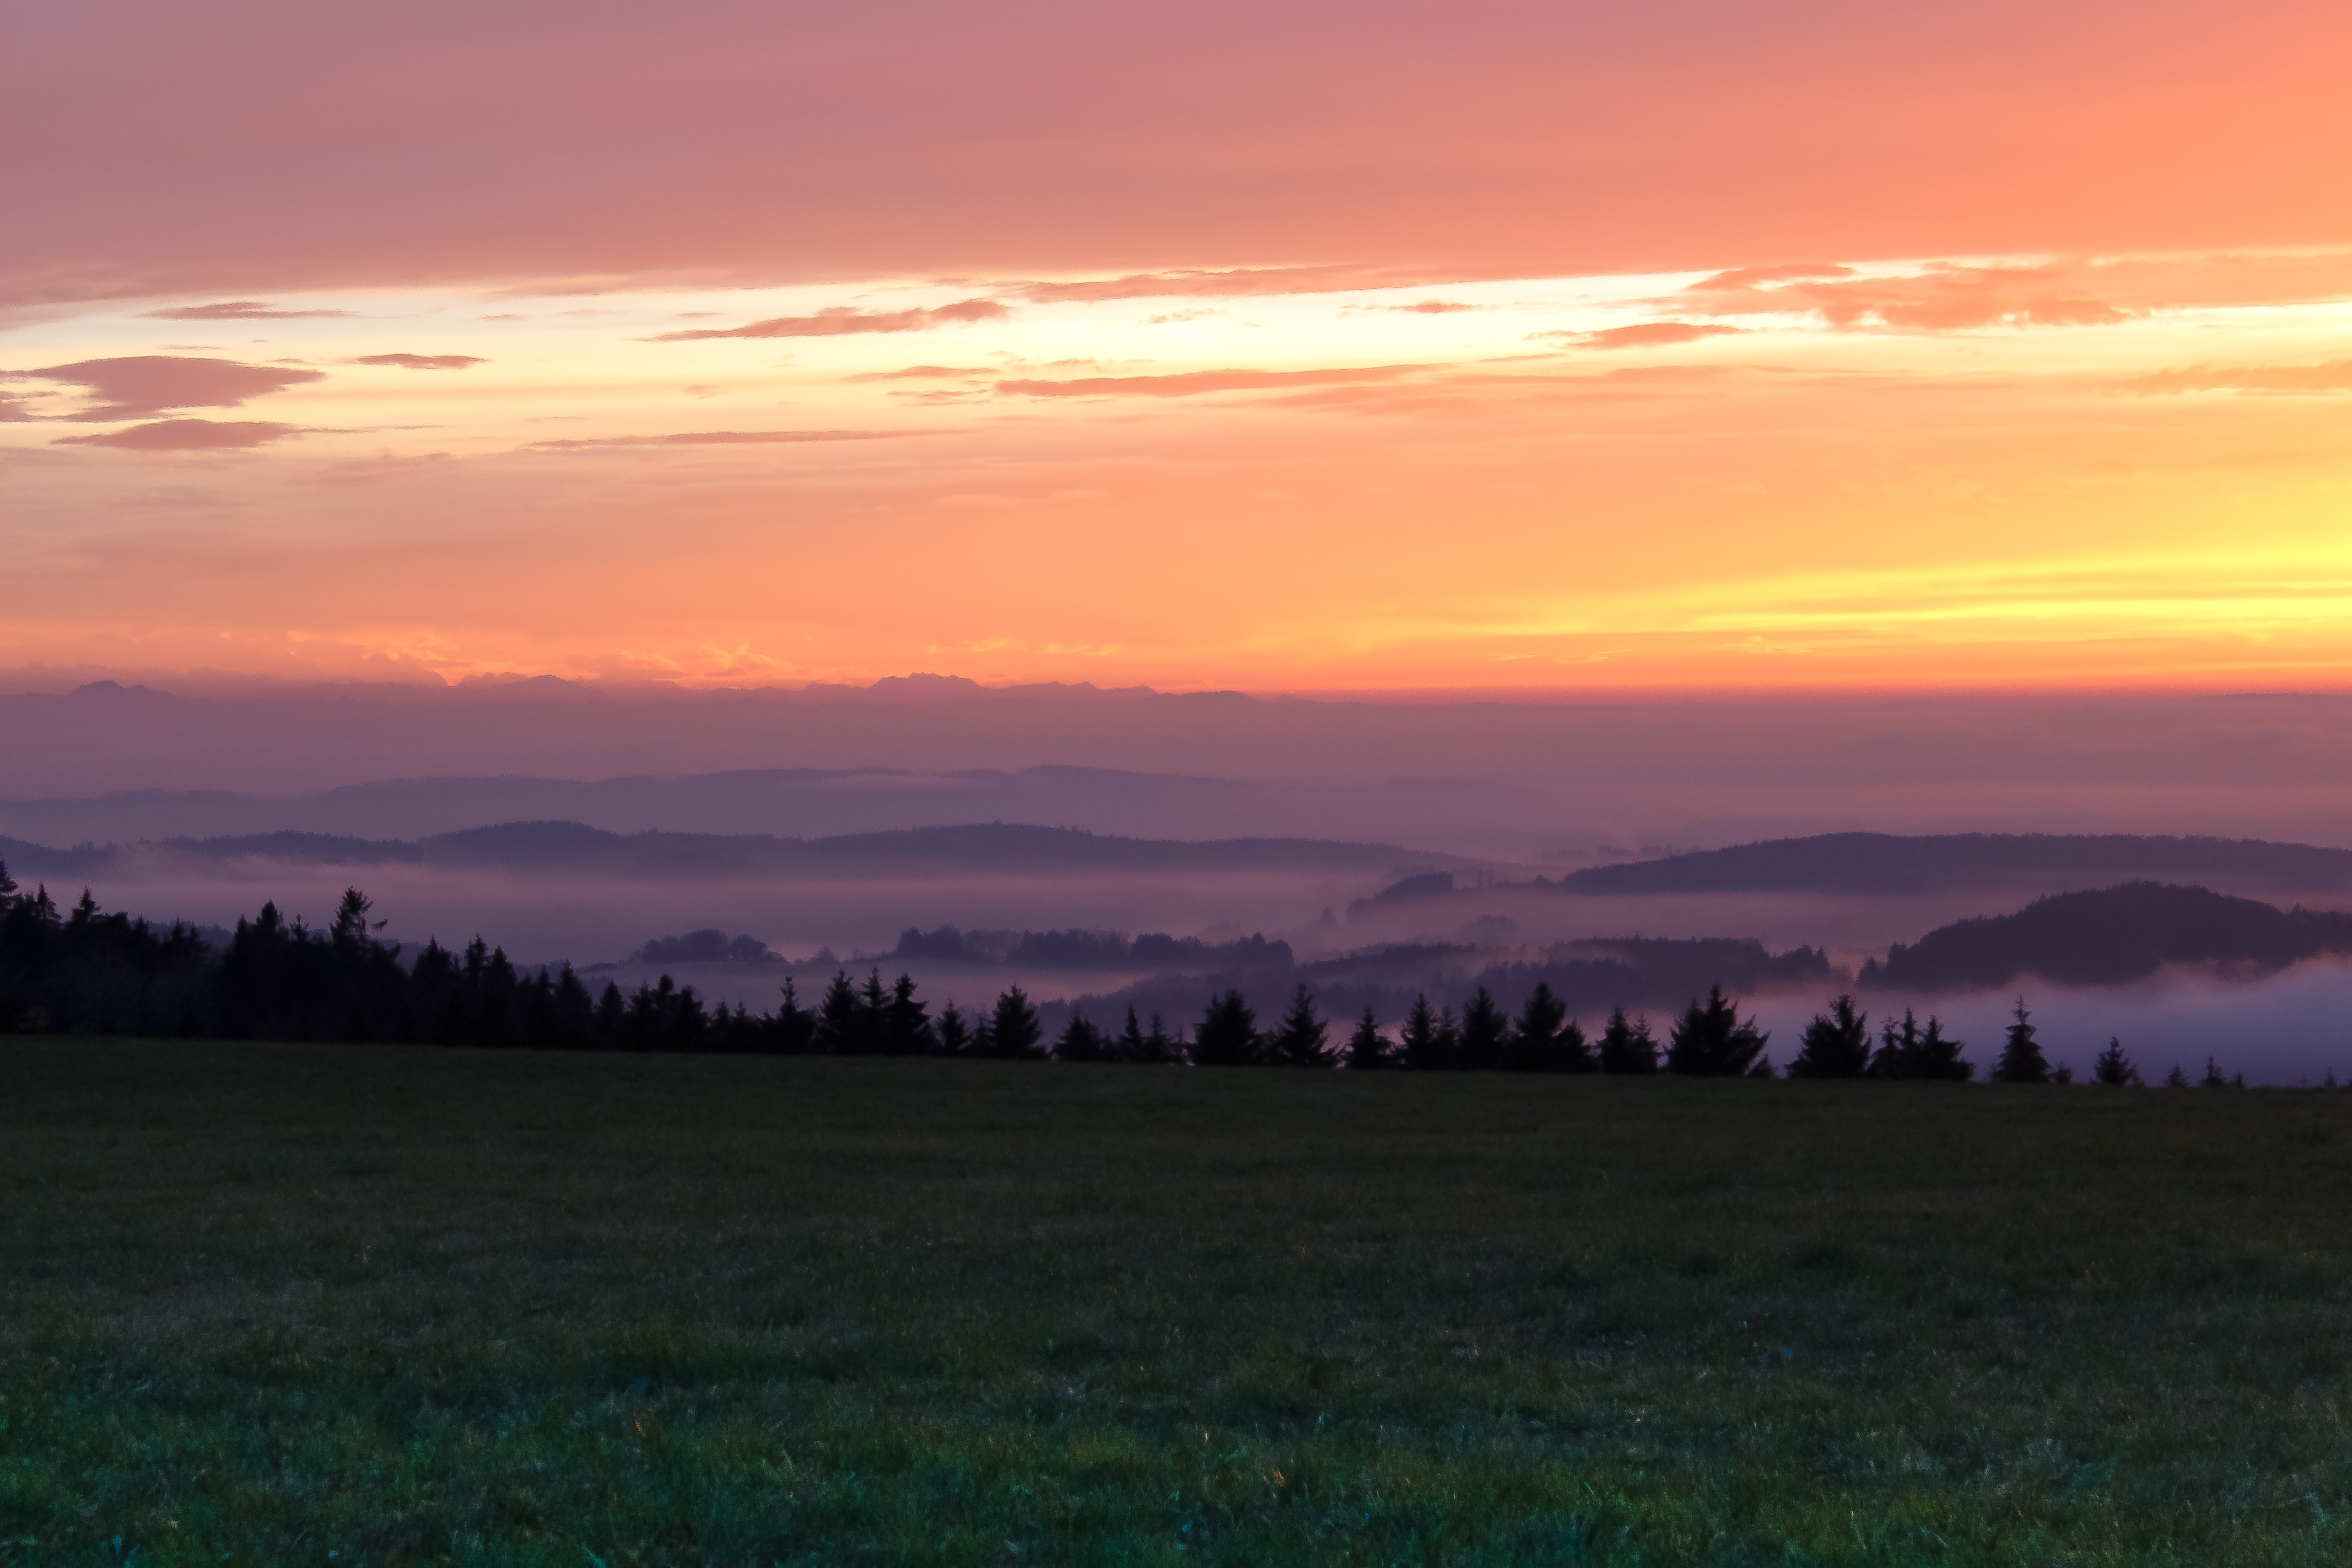
landscape, nature, horizon, mountain, cloud, sky, fog, sunrise, sunset, field, meadow, prairie, morning, hill, dawn, dusk, evening, autumn, alpine, plain, sunny, mountains, grassland, vision, mood, afterglow, lake constance, s ntis, atmospheric phenomenon, red sky at morning